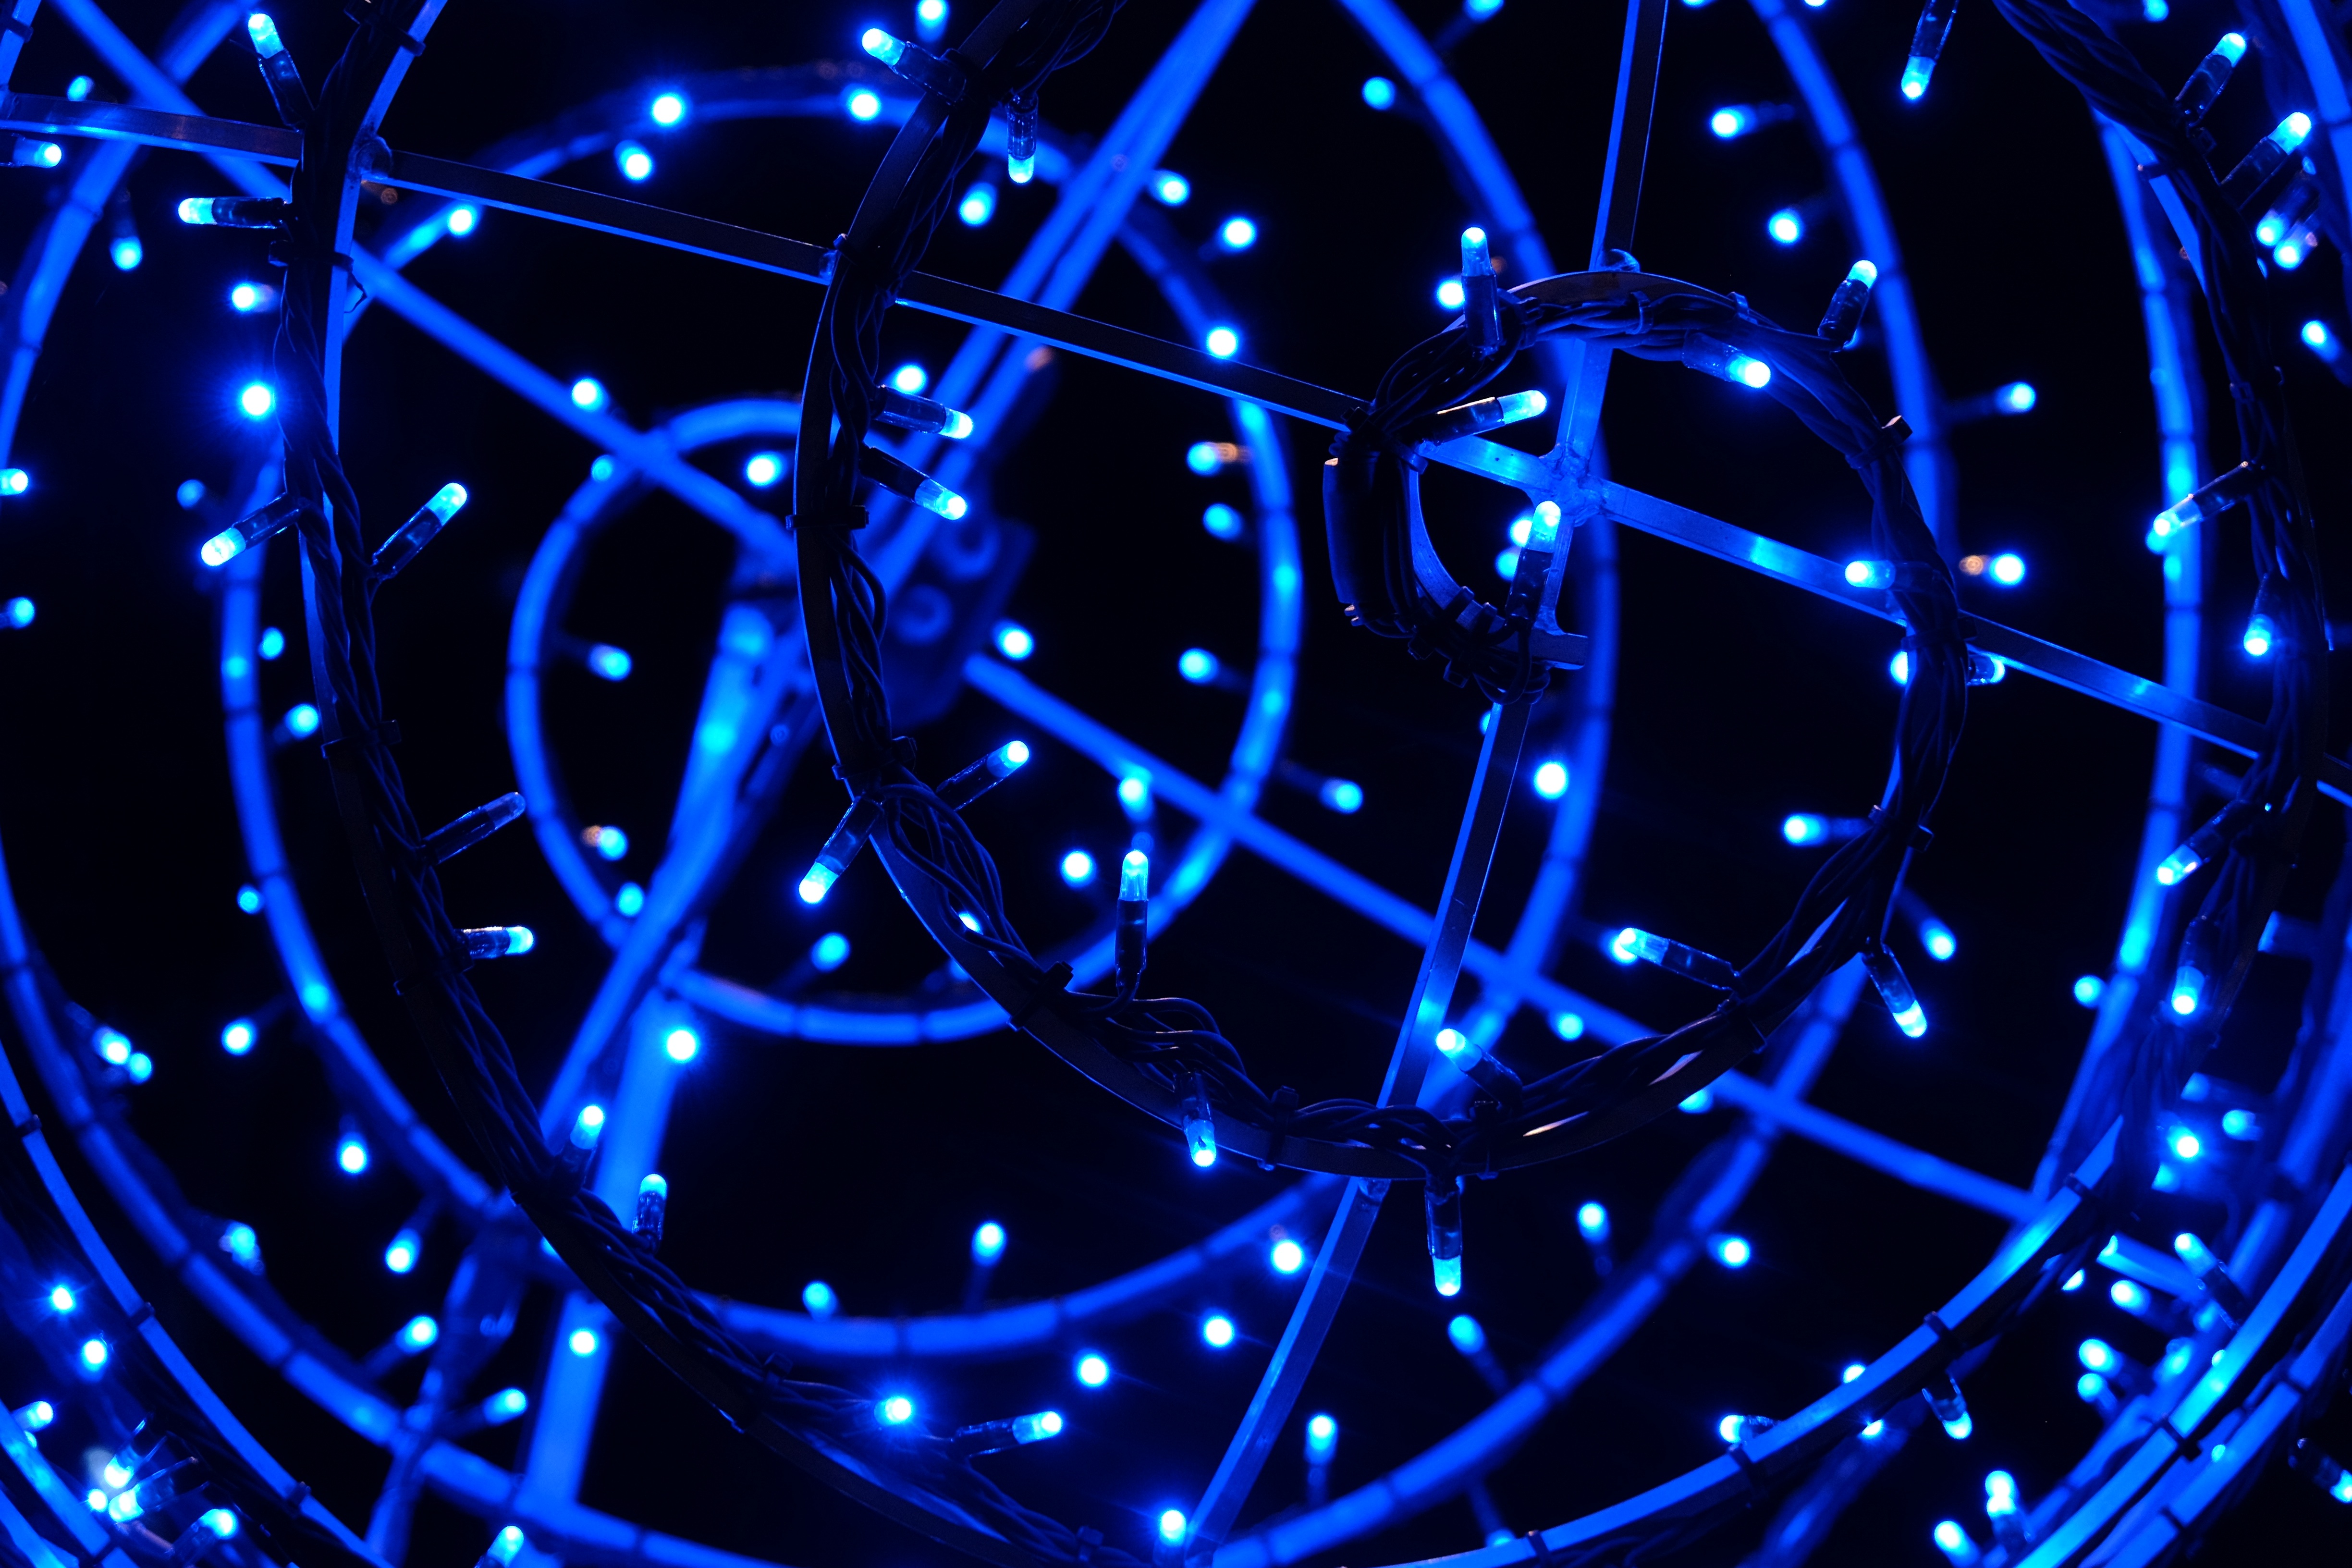
number, line, circle, theatre, shape